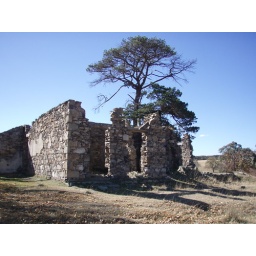
19th century building in ruins. Captain Richards' house at Winterbourne, near Walcha